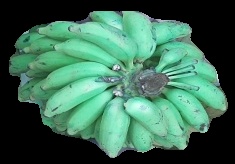
Variety: elakki-bale
Grade: grade3